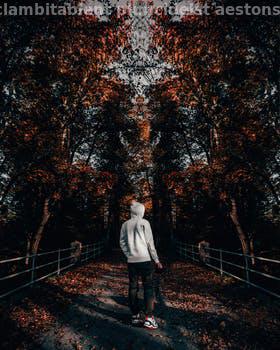
Label: Watermark